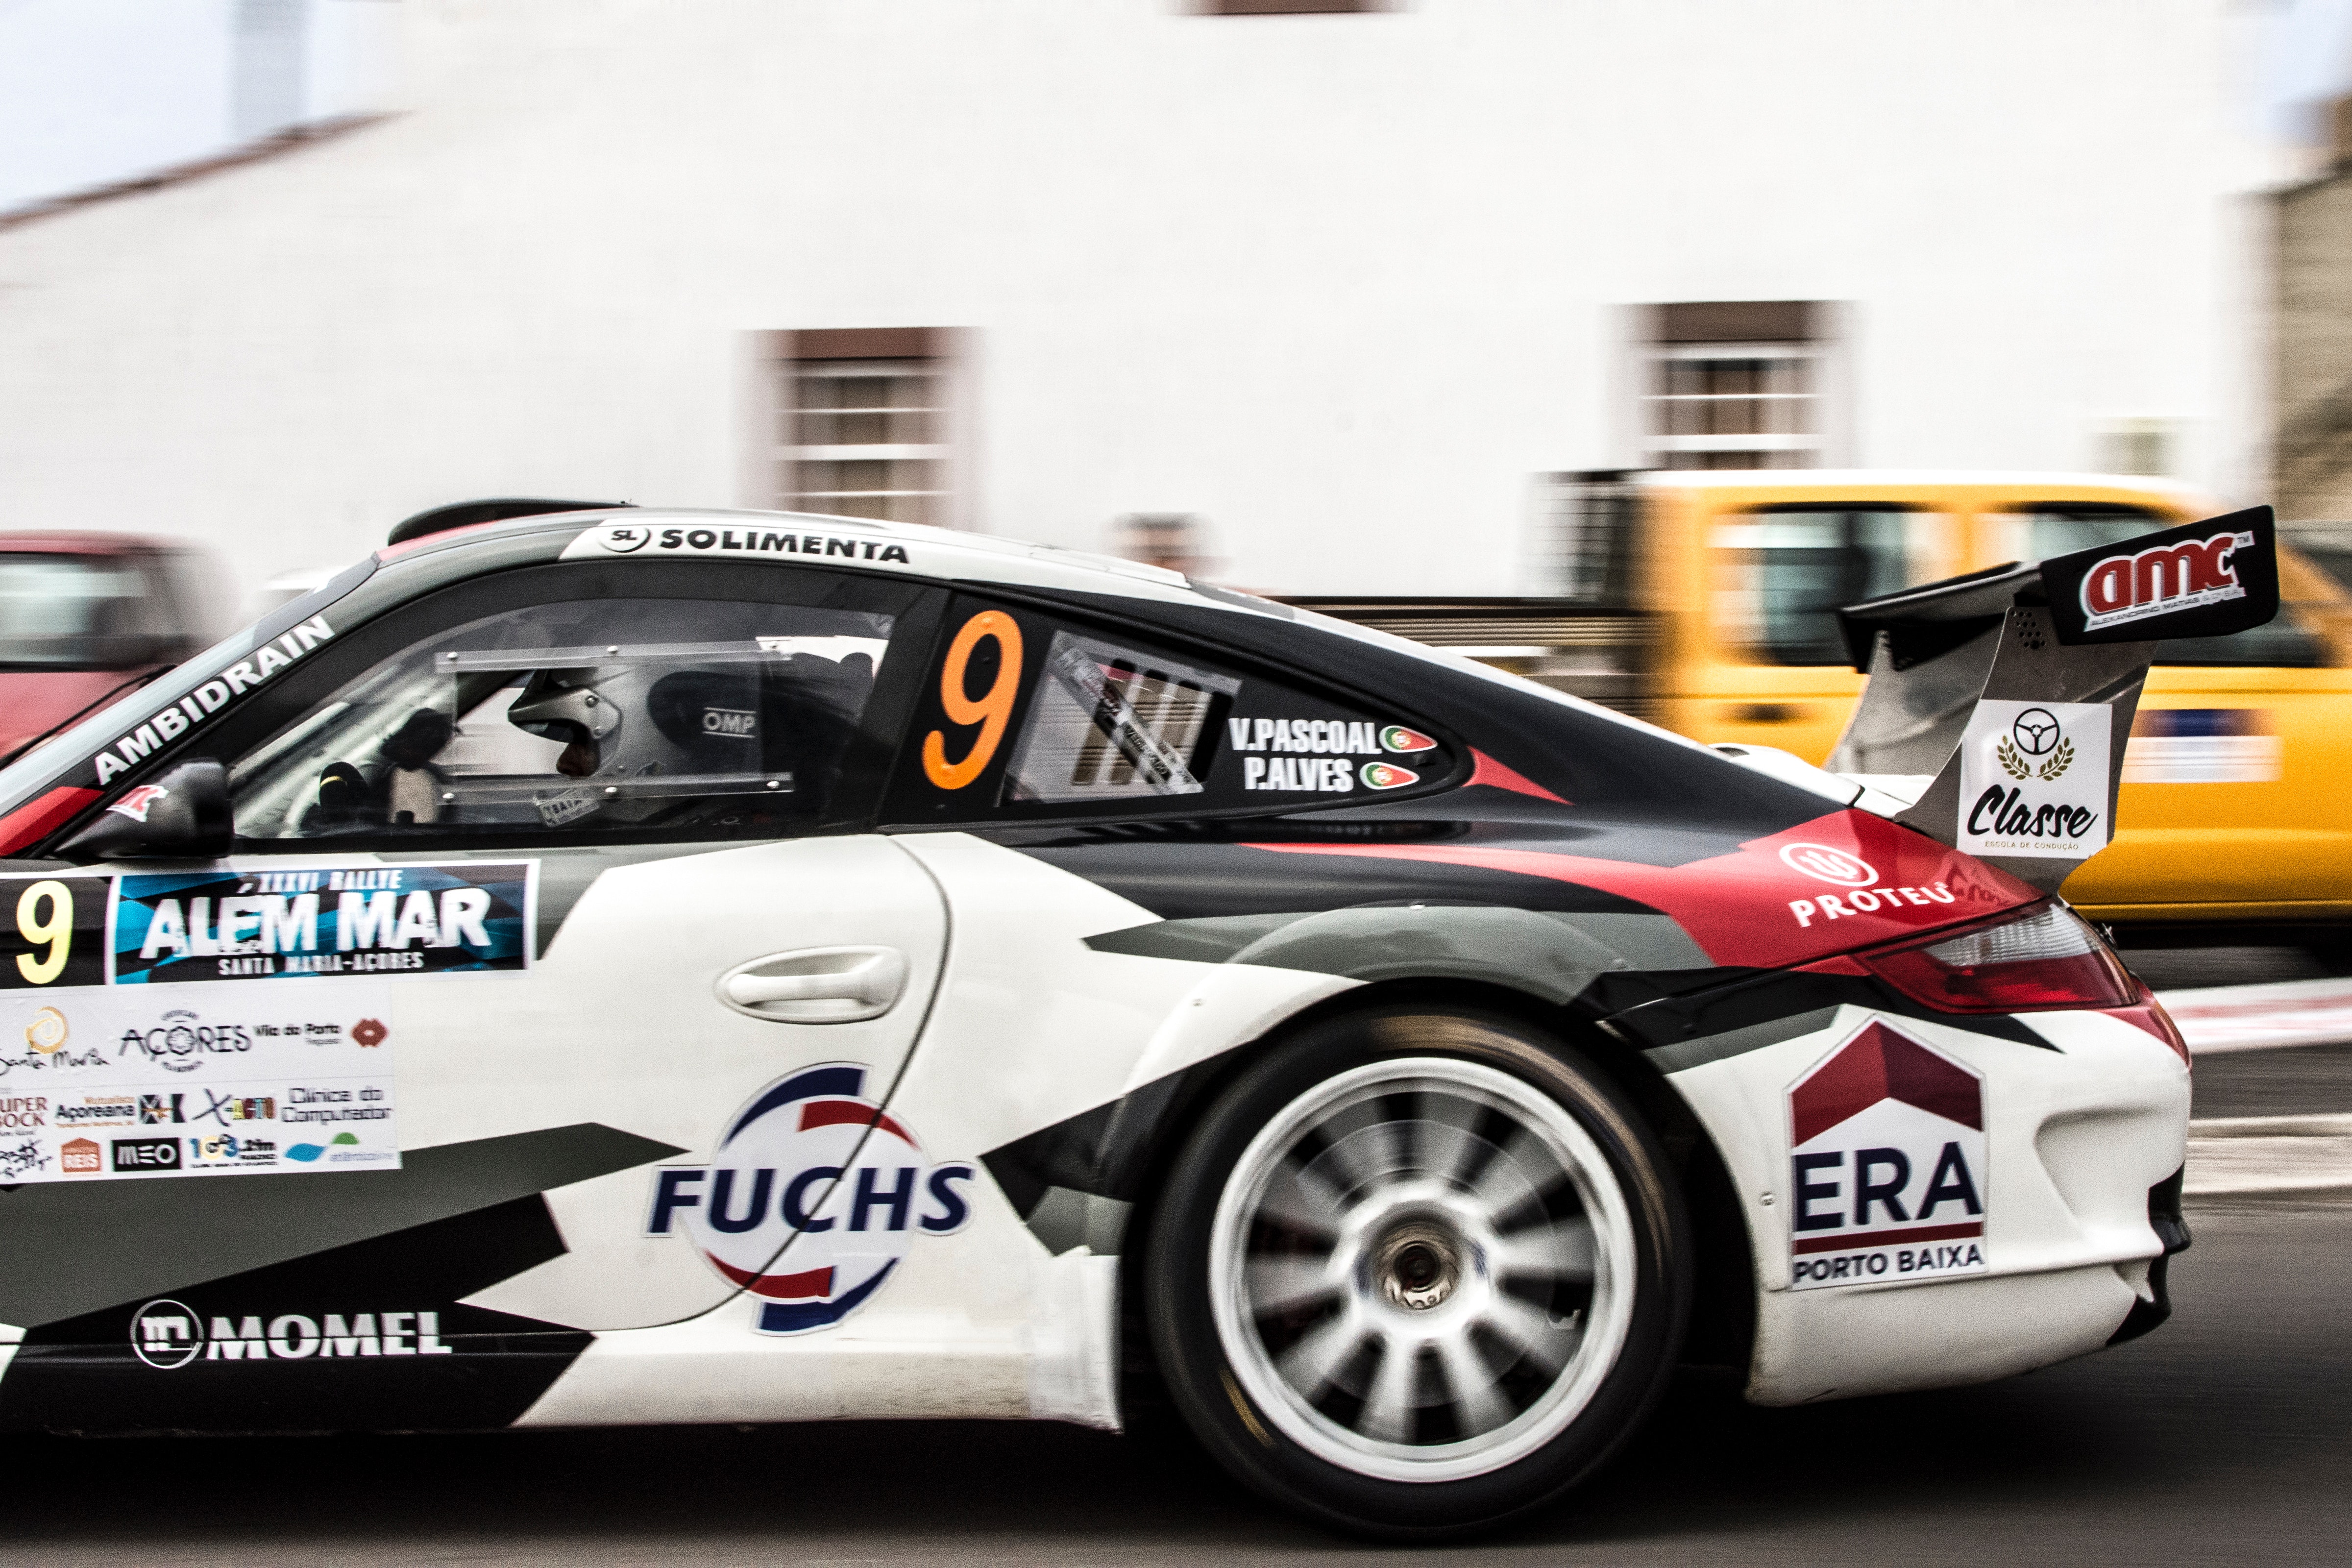
land vehicle, vehicle, car, motorsport, sports car, touring car racing, sports car racing, racing, endurance racing motorsport, race car, performance car, world rally car, auto racing, automotive design, world rally championship, coupe, rallycross, rallying, race of champions, time attack, supercar, personal luxury car, sports, porsche 911 gt3, sports prototype, automotive exterior, porsche, compact car, rim